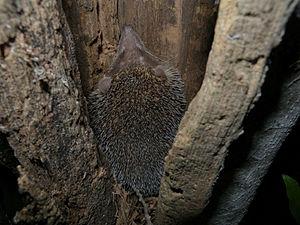
La faune de Madagascar, tout comme sa flore, est très riche. En effet celle-ci présente entre 80 % et 90 % d'espèces endémiques. Cette notion d'endémisme bien qu'elle ne soit pas inexacte reste subjective, puisque dépendante du niveau taxonomique à partir duquel se positionne l'observateur et de la surface ou du milieu considéré. De nombreux taxons spécifiques ou génériques, sont strictement endémiques à Madagascar, mais aussi, plus rarement au niveau de la famille et atteignent donc des taux d'endémisme proche ou égaux de 100 %.